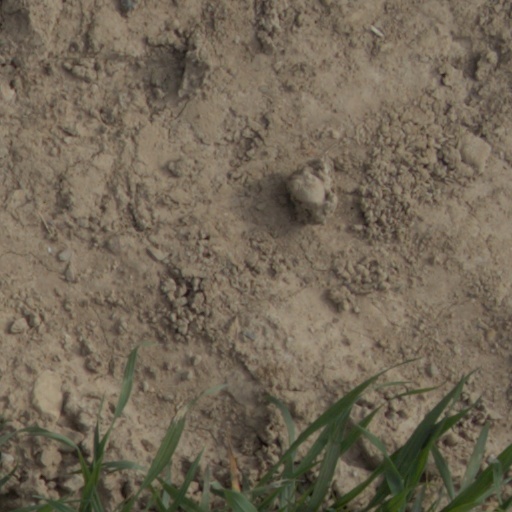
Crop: wheat